Elsterberg

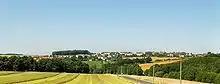
This image shows the district Coschütz of Elsterberg

Elsterberg is situated in a deep valley, which begins in the neighbouring town of Greiz, and is surrounded by dense forests.